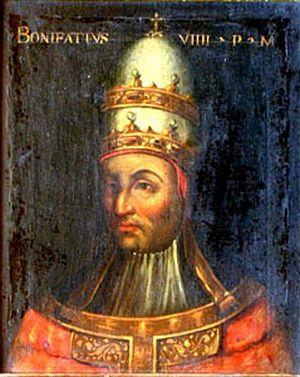
La décoction est une pratique funéraire médiévale qui consistait à faire bouillir le corps d'un défunt, après l'avoir éviscéré. Elle permettait de séparer les différentes parties du corps et faciliter le transport des reliques. La décoction est d'abord réservée aux grands personnages dès le XIIᵉ siècle, puis se diffuse dans la Chrétienté au XIIIᵉ siècle. Elle est condamnée par la bulle papale de Boniface VIII en 1299. Elle disparaît progressivement aux XIVᵉ siècle et XVᵉ siècle.